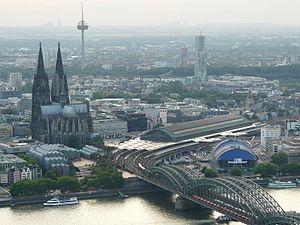
L'Or du Rhin est la vingt-quatrième histoire de la série Yoko Tsuno de Roger Leloup. Elle est publiée pour la première fois du nᵒ 2841 au nᵒ 2861 du journal Spirou, puis en album en 1993.